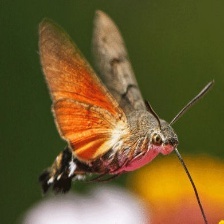
Species: HUMMING BIRD HAWK MOTH